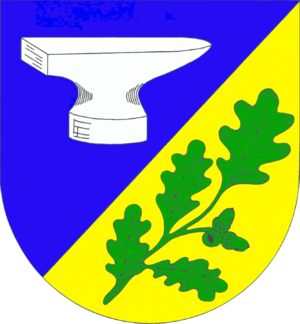
Jerrishoe est une municipalité allemande située dans le land du Schleswig-Holstein et dans l'arrondissement de Schleswig-Flensbourg. En 2015, sa population est de 945 habitants.